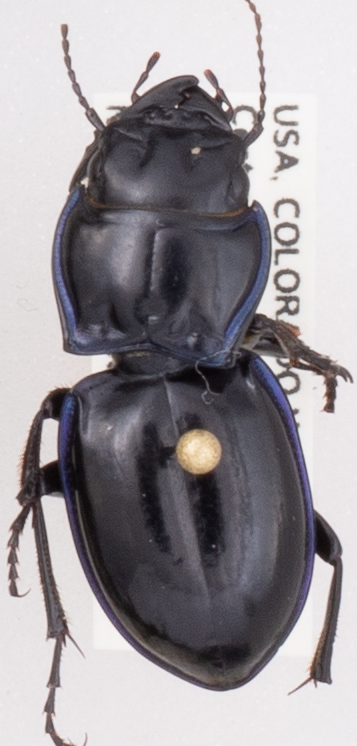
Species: Pasimachus elongatus
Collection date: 2020-07-22
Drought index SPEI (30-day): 0.058
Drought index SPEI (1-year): -0.728
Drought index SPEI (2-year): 0.198